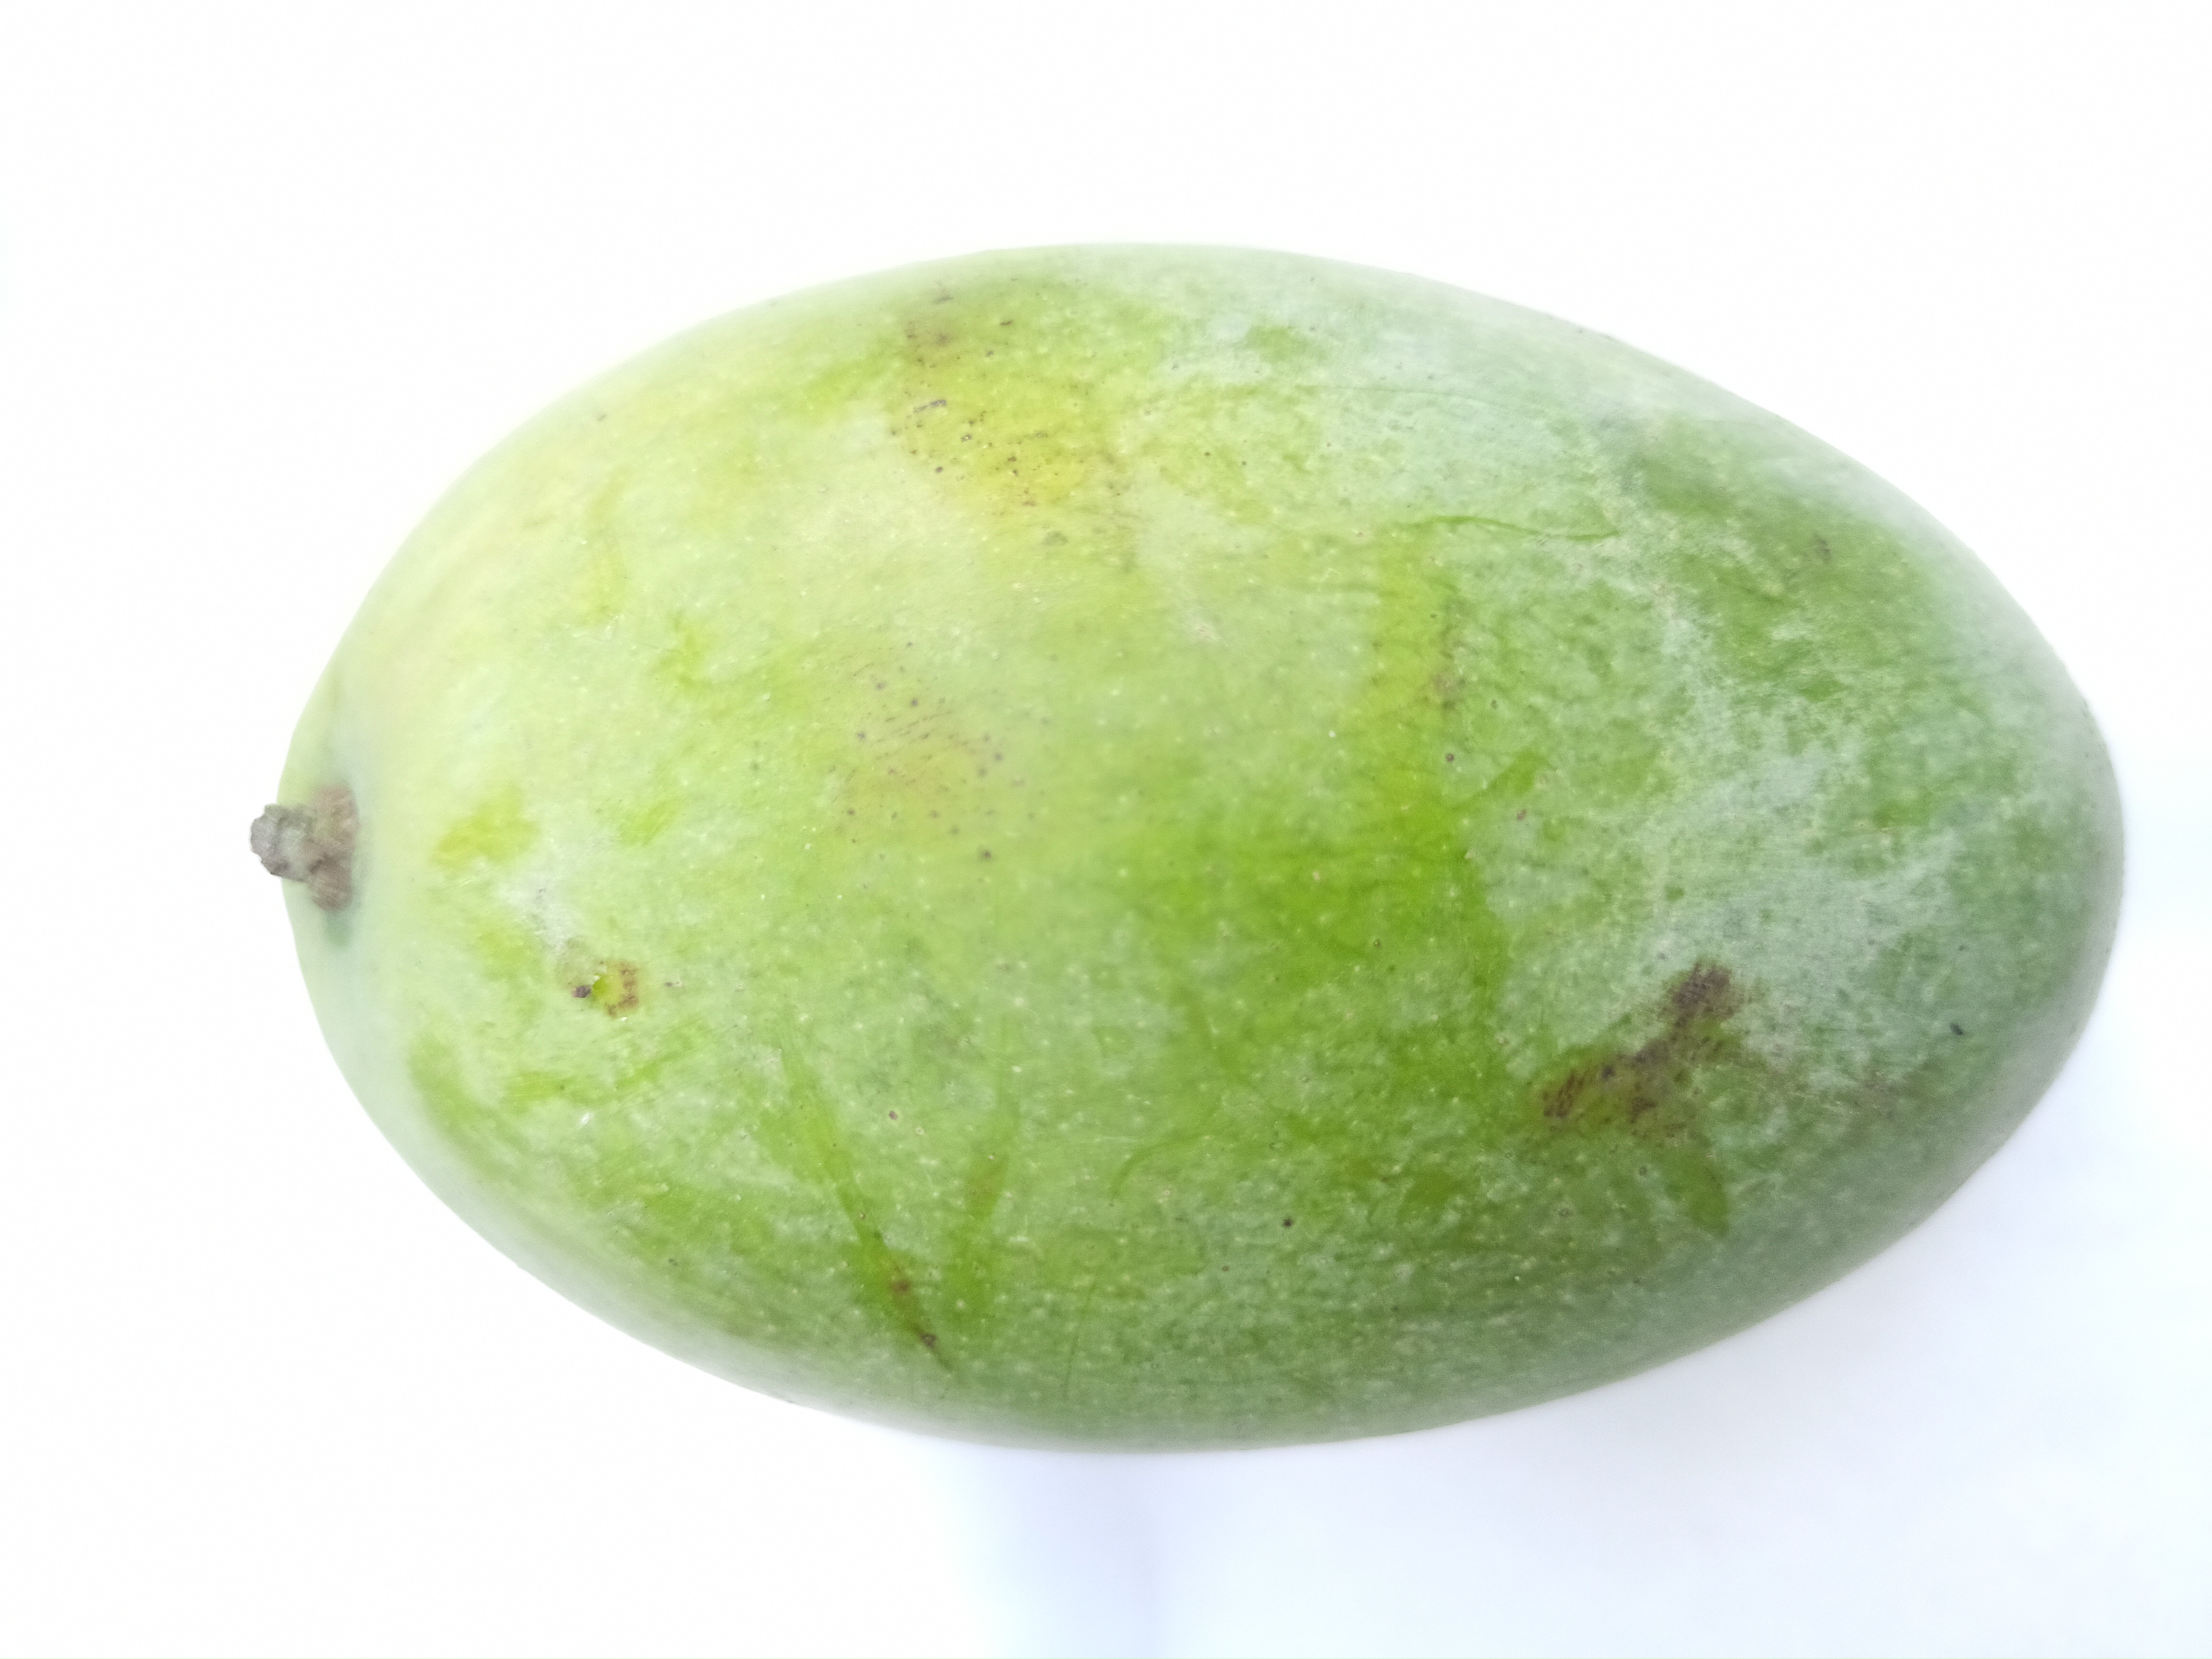
Mango variety: Amrapali